Victoria Tower

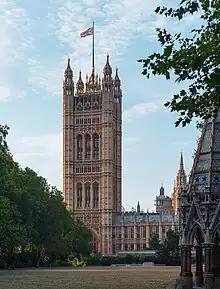
The Victoria Tower stands at the House of Lords end of the Palace of Westminster

The Victoria Tower is a square tower at the south-west end of the Palace of Westminster in London, adjacent to Black Rod's Garden on the west and Old Palace Yard on the east. At , it is slightly taller than the Elizabeth Tower (popularly referred to as Big Ben) at the north end of the Palace. It was designed by Charles Barry in the Perpendicular Gothic style and was completed in 1860. It houses the Parliamentary Archives in archive conditions meeting the BS 5454 standard, on 12 floors. All 14 floors of the building were originally linked via a single wrought-iron Victorian staircase of 553 steps, of which five floors survive. The steps are made of granite quarried from Cairngall in Aberdeenshire.